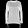
Label: Pullover